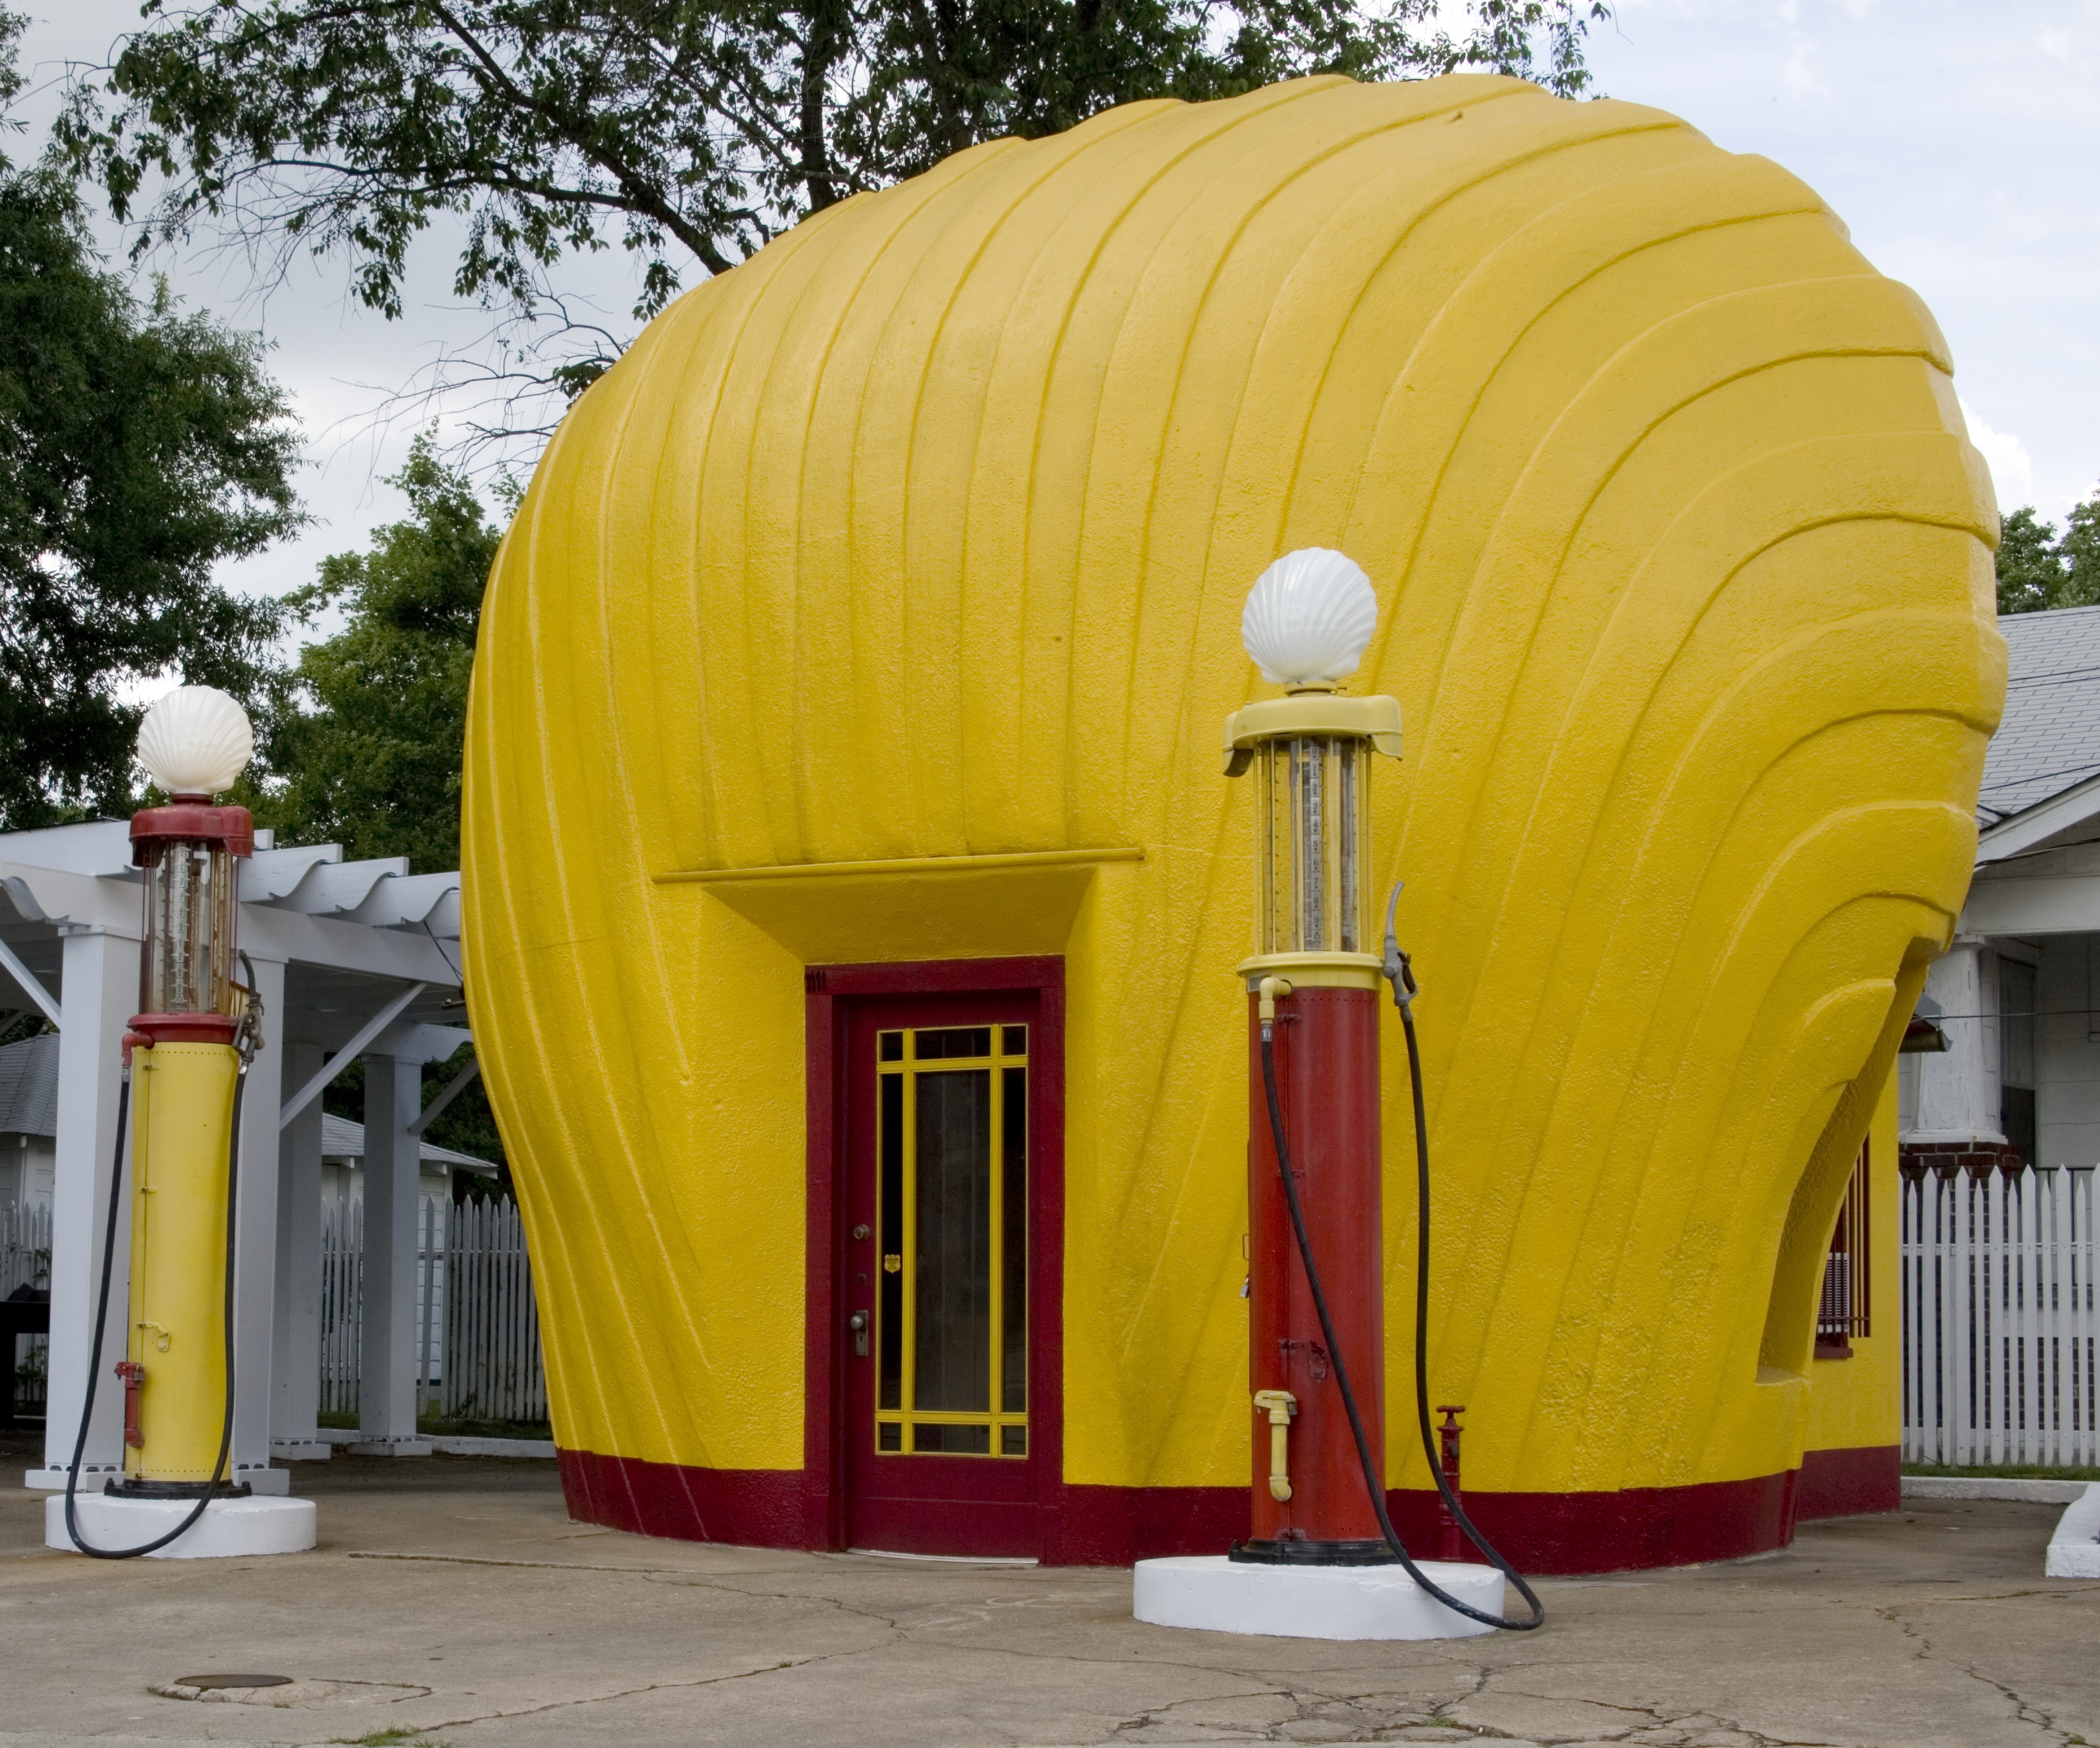
road, car, vintage, automobile, retro, arch, vehicle, auto, colorful, yellow, tent, shell, pump, dome, petrol, games, service, fuel, inflatable, gasoline station, man made object